Luxol Stadium

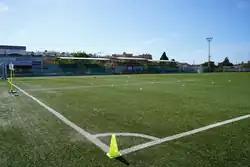

The Luxol Stadium is a stadium in Pembroke, Malta, opened on 26 May 2006. It was built at a cost of Lm 350,000 with an artificial turf surface and floodlighting. It is the home ground of Maltese football club St. Andrews F.C., who currently play in the Maltese FA Trophy, Maltese Second Division and Maltese Third Division. It is used for matches from the Maltese FA Trophy, Maltese Third Division, Maltese Second Division and even Exhibition game. It is also used by all the St. Andrews F.C. teams from the youth teams up until the senior teams for training. It holds 800 people on the stadium.